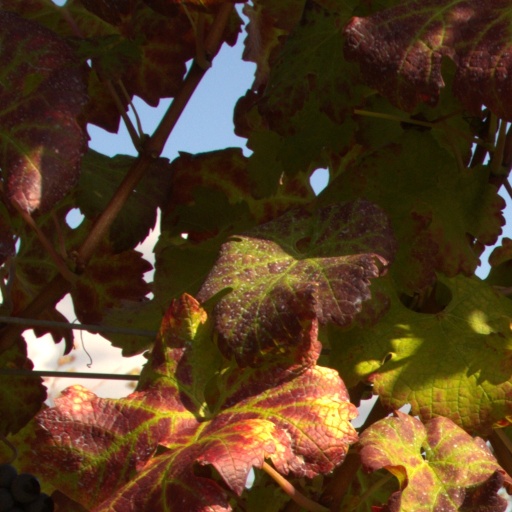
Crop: grape